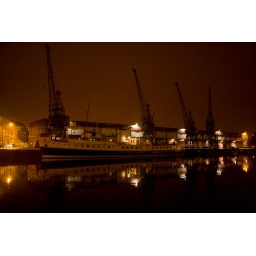
Bristol harbour. The &amp;quot;ancient&amp;quot; effect of the sky is just sodium lamps reflected in the dirty drizzle...